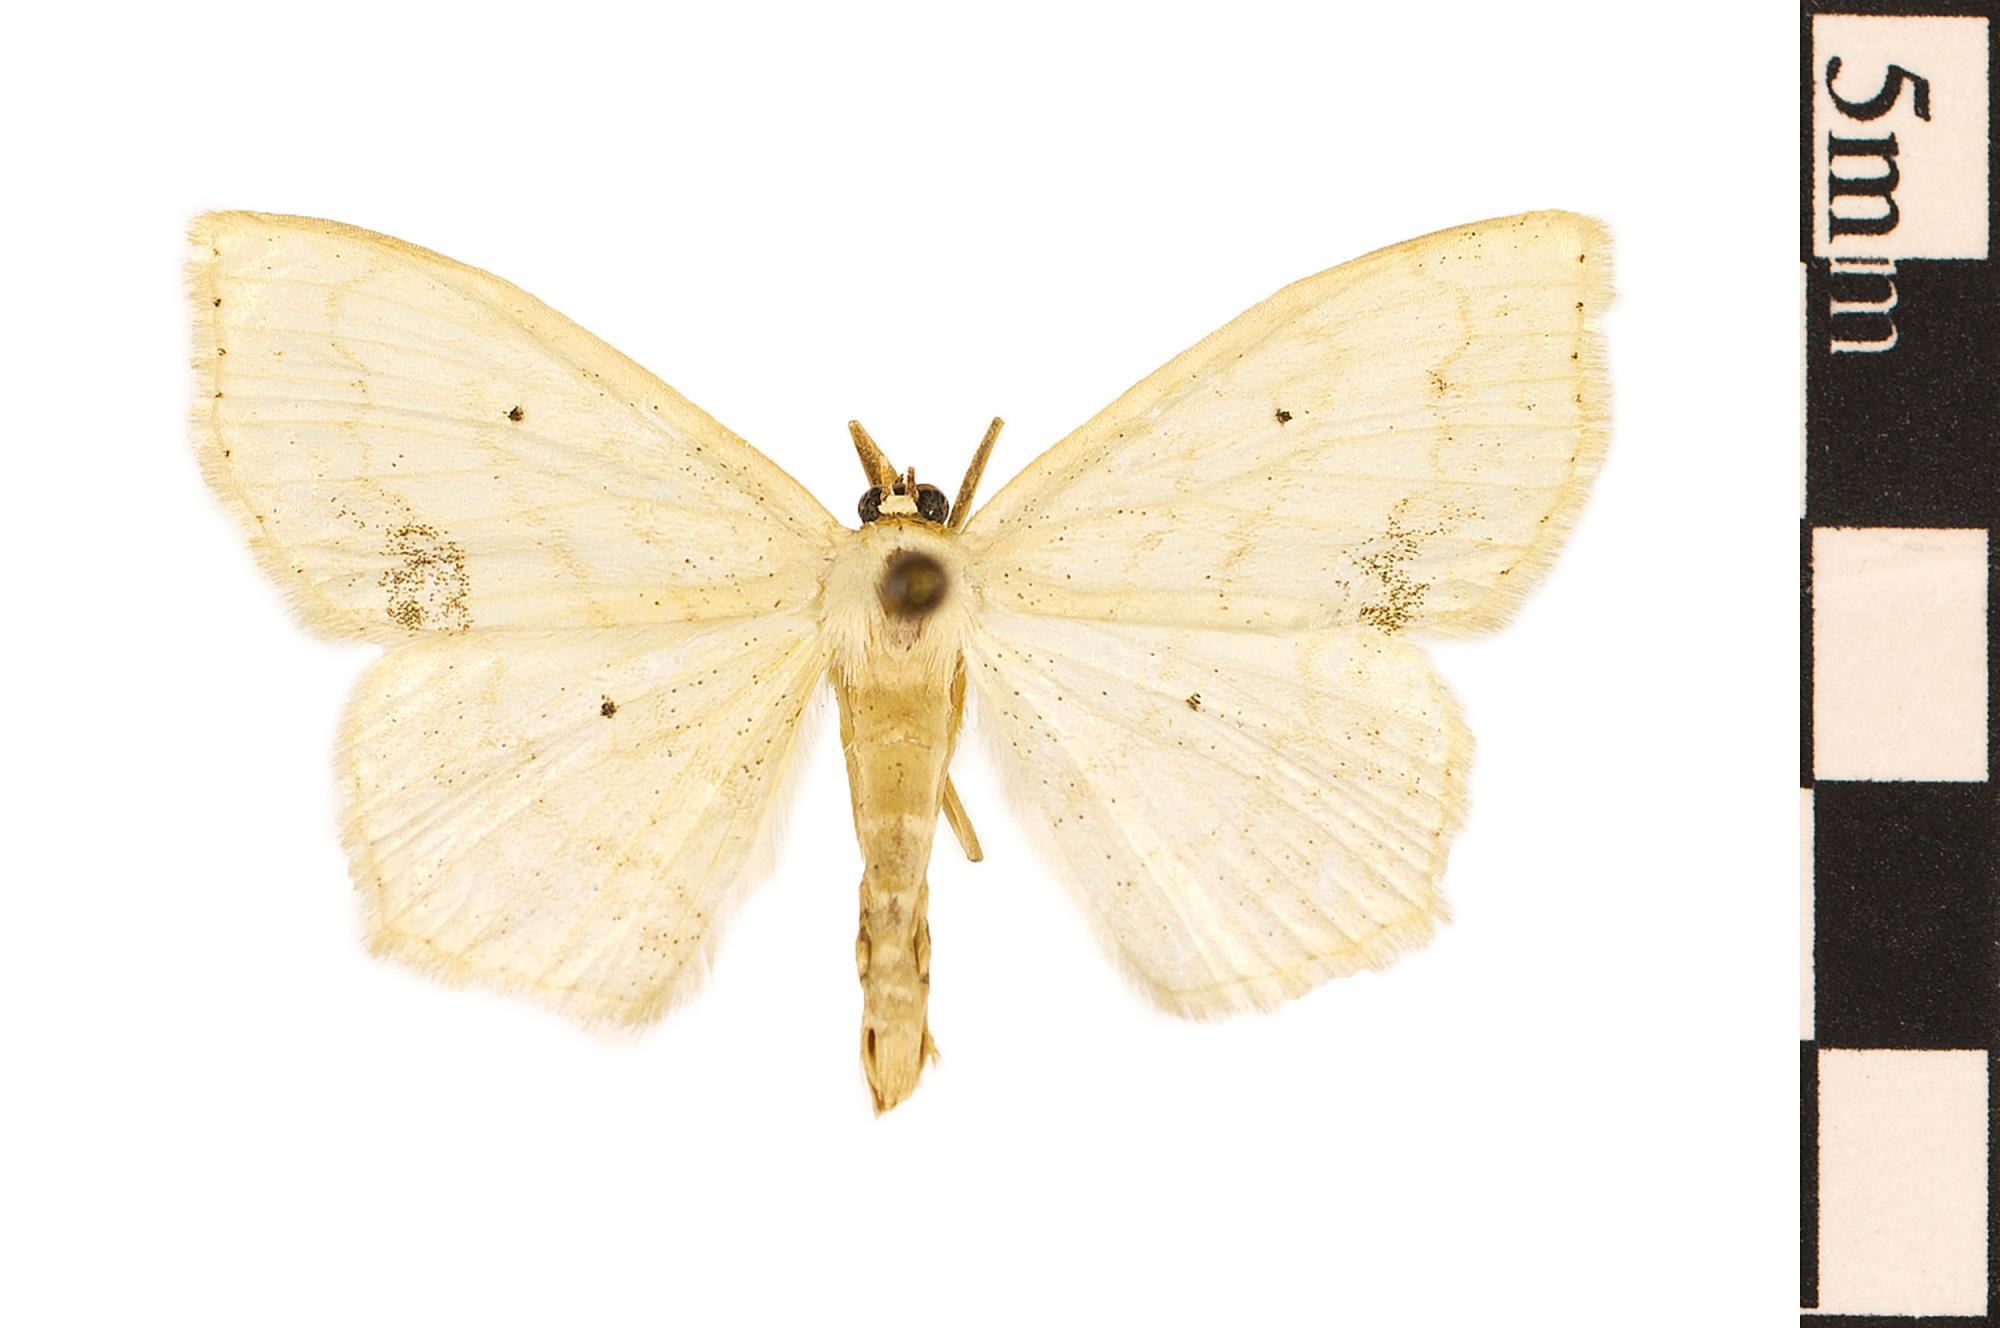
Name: Large Lace-border Moth
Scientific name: Scopula limboundata
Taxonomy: Animalia, Arthropoda, Hexapoda, Insecta, Lepidoptera, Geometridae
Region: US Mid Atlantic (PA, NJ, MD, DE, DC, VA, WV)
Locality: at night lights, North America, United States, Maryland, Prince George's County
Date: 1969